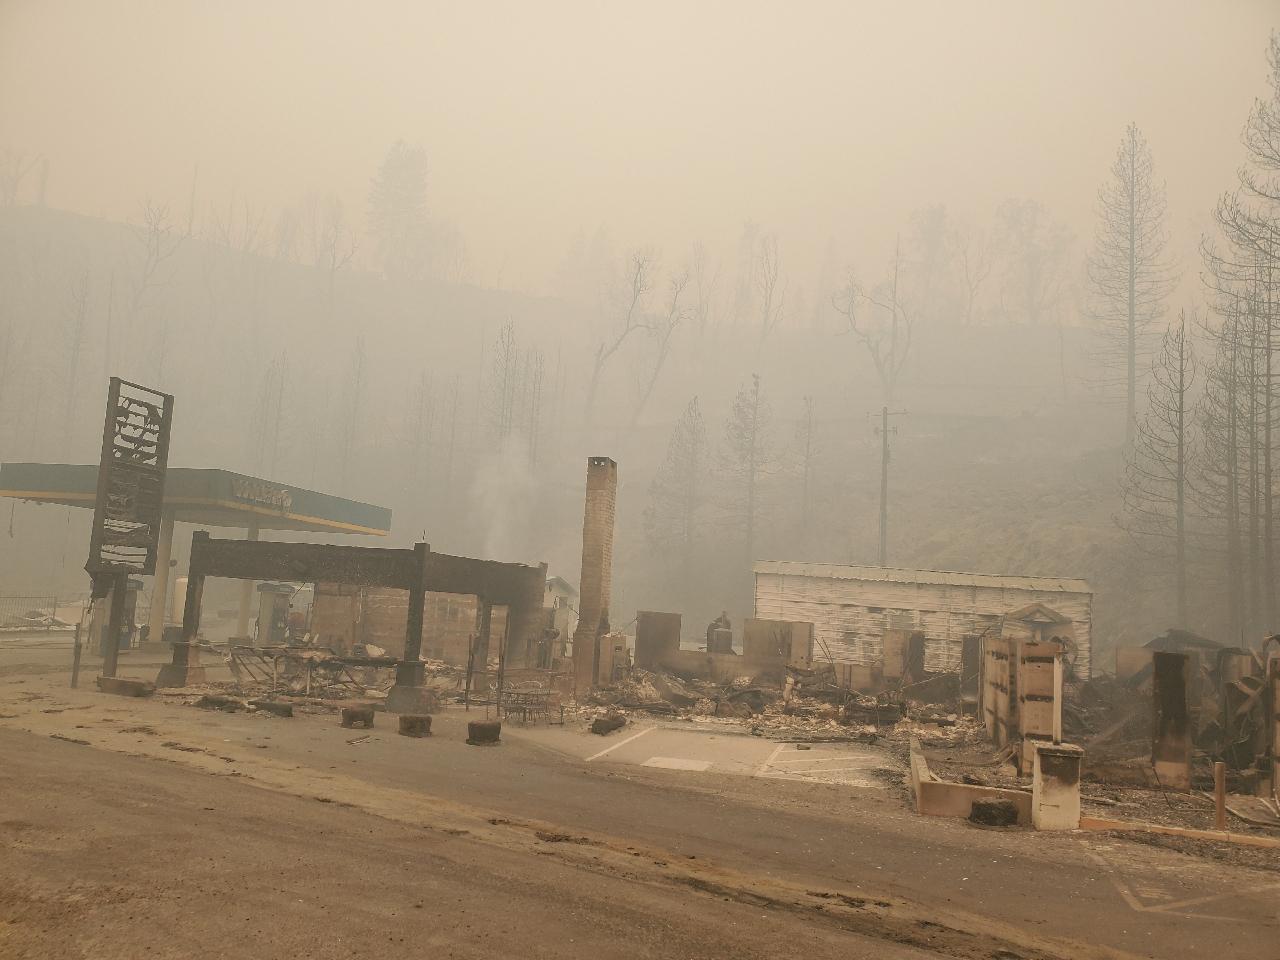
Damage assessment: destroyed